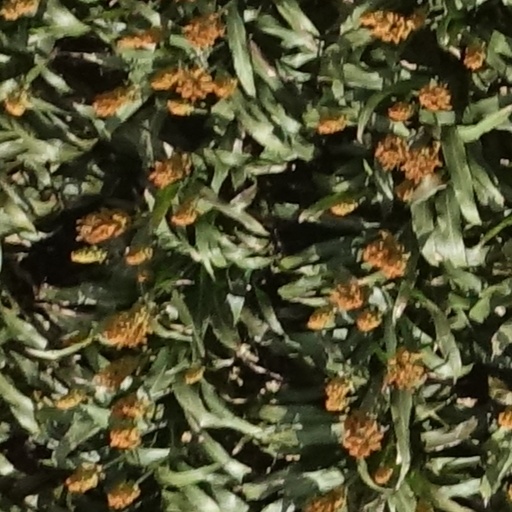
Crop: sorghum